Drogön Chögyal Phagpa

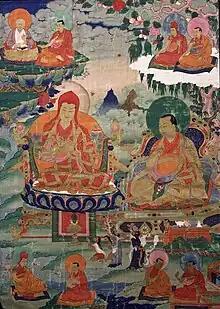
Sakya Pandita, Kunga Gyaltsen Pal Zangpo (1182–1251), wearing a tall red hat, the sixth throne holder of Sakya, great-grandson of Khon Konchog Gyalpo. Sakya Pandita is accompanied by his nephew Chogyal Phagpa

Drogön Chogyal Phagpa, who lived from (26 March 1235 – 15 December 1280), was the fifth leader of the Sakya school of Tibetan Buddhism. He was also the first Imperial Preceptor of the Yuan dynasty and was concurrently named the director of the Bureau of Buddhist and Tibetan Affairs, serving during the reign of Kublai Khan.